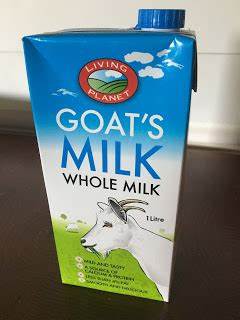
Label: cardboard